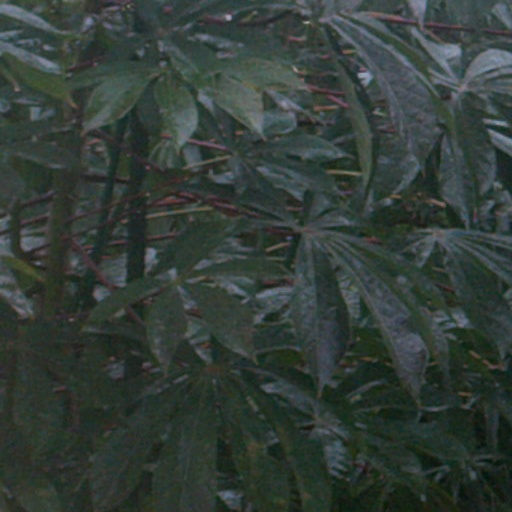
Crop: cassava